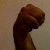
The image shows a hand gesture representing the letter 'M' in Indian Sign Language.